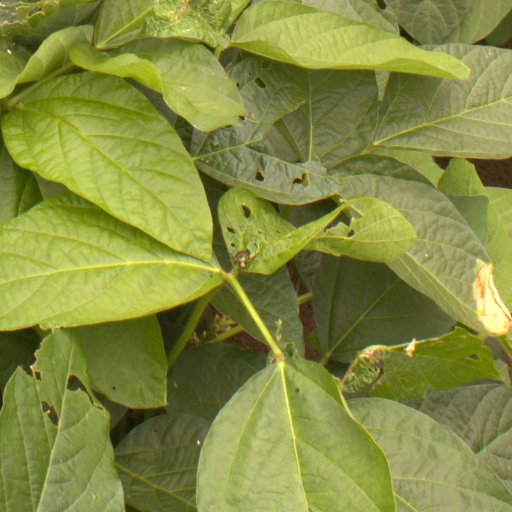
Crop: soybean